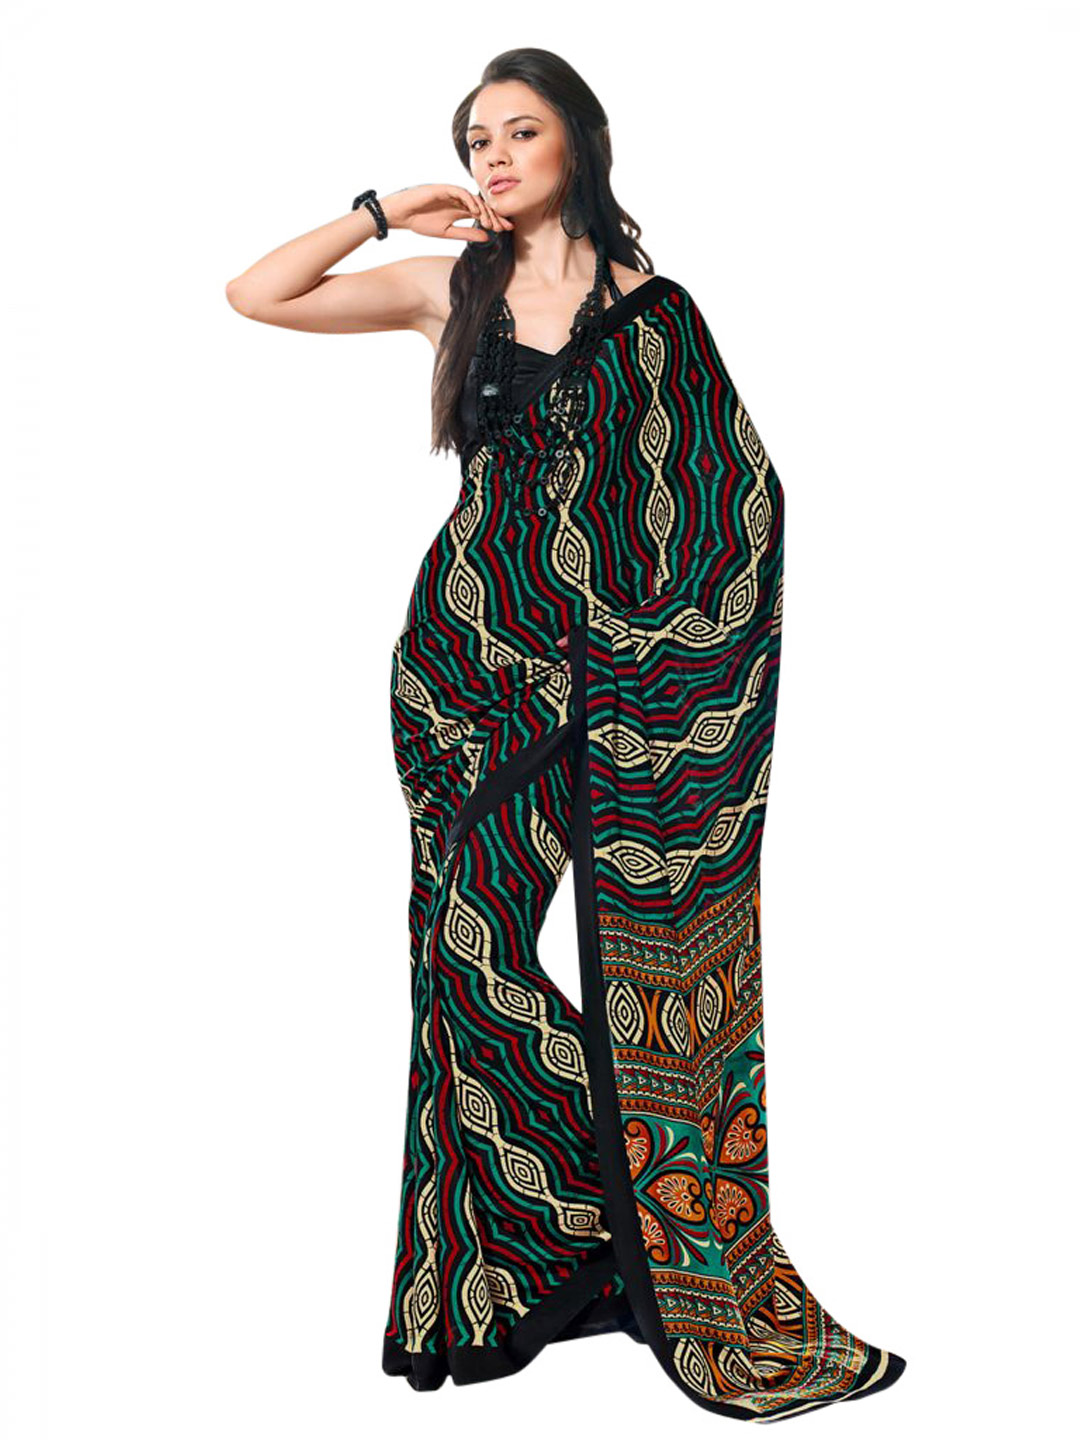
Prafful Black Crepe Printed Sari
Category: Apparel / Saree / Sarees
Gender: Women
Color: Black
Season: Fall 2012
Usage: Ethnic